Suey Sing Association

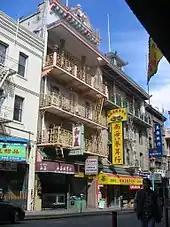
Suey Sing building in Chinatown, San Francisco (919–925 Grant Avenue), between the prominent yellow sign and the Bank of the West sign

The Suey Sing Association is a historical Chinese American association that was established in 1867. Formerly known as the Suey Sing Tong, this was changed to its current name in 1920. In early 1994, the Suey Sing Association became the first organization in the Chinese community to fly the flag of the People's Republic of China. Currently there are more than 1000 members.